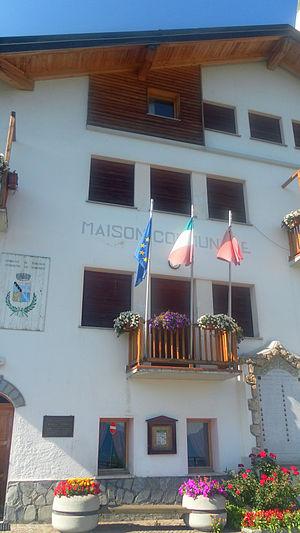
Maison Communale de Torgnon, Vallée d'Aoste, Italie.
Torgnon est une commune italienne alpine de la région Vallée d'Aoste, située dans le bas Valtournenche.